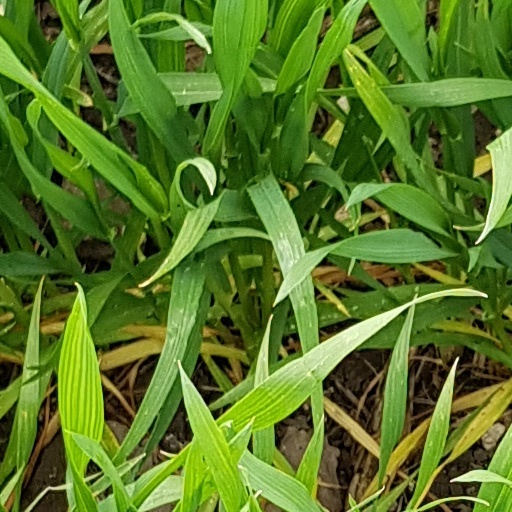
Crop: wheat